Luísa Todi

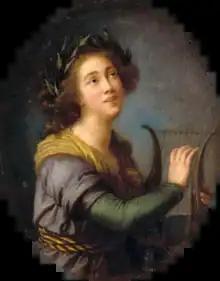
Portrait of Luísa Todi, painted by Vigée Le Brun, 1785

Luísa Rosa de Aguiar Todi (9 January 1753–1 October 1833) was a popular and successful Portuguese mezzo-soprano opera singer.